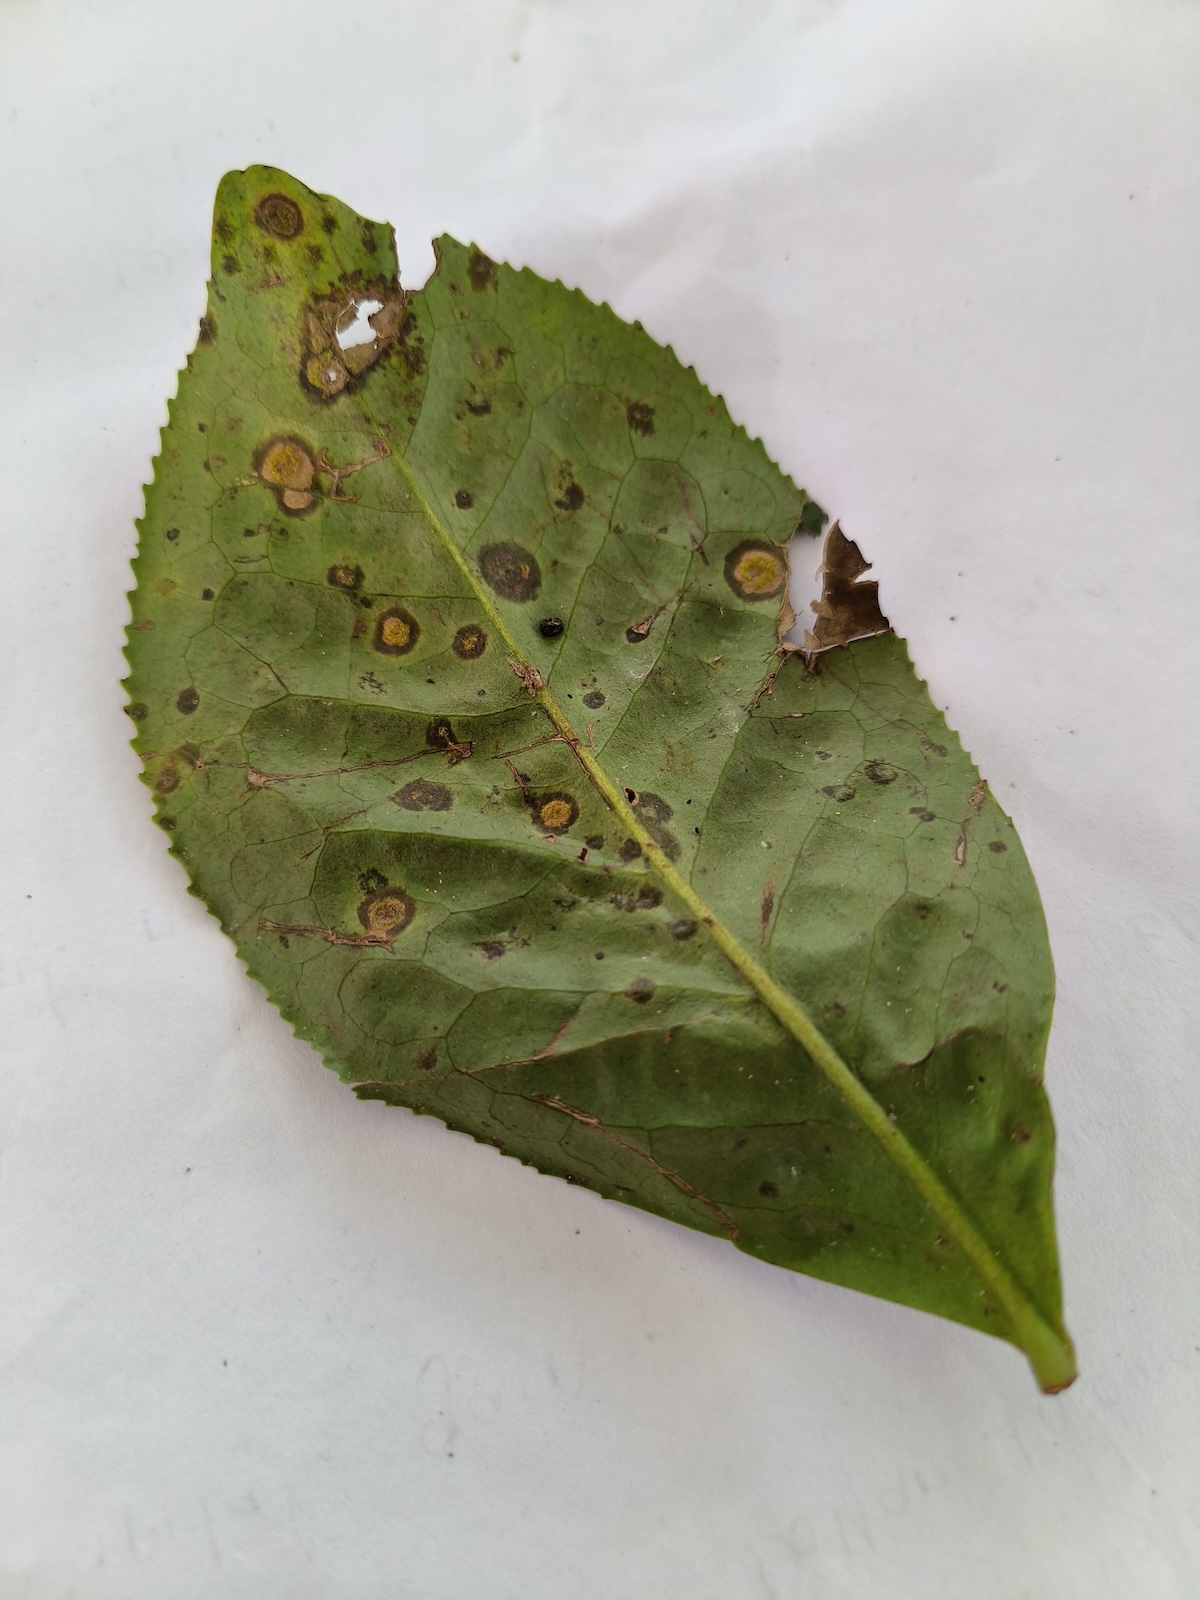
Label: Brown Blight